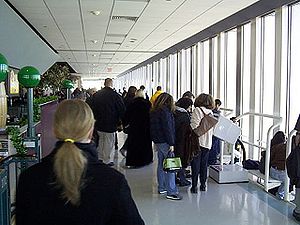
World Trade Center / Komplekset / Windows on the World
Observationsdækket på nytårsdag i 2001
World Trade Center var et kæmpe forretningscenter og bygningskompleks i Lower Manhattan, New York, bestående af syv bygninger. Mest kendte var de to 110-etagers høje tvillingetårne, der blev opført i perioden 1966-73, med en højde på hhv. 415 og 417 meter. Ved opførelsen var tårnene de højeste i verden, indtil de i 1974 blev overgået af det 442 meter høje Sears Tower i Chicago. Komplekset blev ødelagt under de koordinerede terroraktioner på USA den 11. september 2001, da Al-Qaeda-tilknyttede terrorister kaprede de to passagerfly: American Airlines Flight 11 og United Airlines Flight 175, og styrede dem direkte ind i de to tvillingetårne, hvilket fik begge tårne til at kollapse på mindre end to timer.